Churchill Rocket Research Range

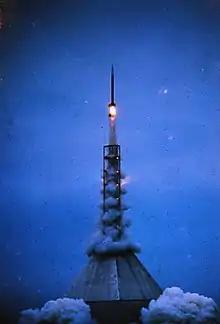
A rocket launching at the Churchill Rocket Research Range, 1965

The complex was first built in 1954 by the Canadian Army's Defence Research Board to study the effects of auroras on long distance communications. The programme shut down in 1955, but the site was re-opened and greatly expanded in 1956 as part of Canada's participation in the International Geophysical Year. Launches for the IGY experiments started in 1957, and the site was closed again in December 1958 when the IGY, which was actually two years long, ended.